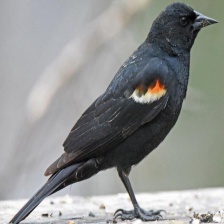
Species: RED WINGED BLACKBIRD
Scientific name: AGELAIUS PHOENICEUS